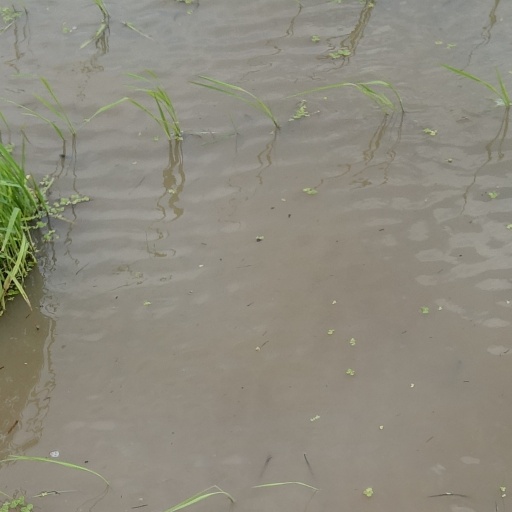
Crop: rice